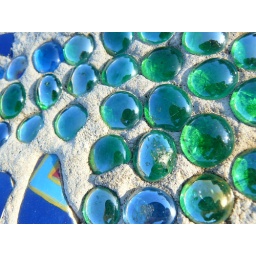
Iridescent blue glass pebbles embedded in cement decorating a low wall at Nimbin